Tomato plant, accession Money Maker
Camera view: horizontal (90 deg, fisheye); turntable rotation: 210 degrees
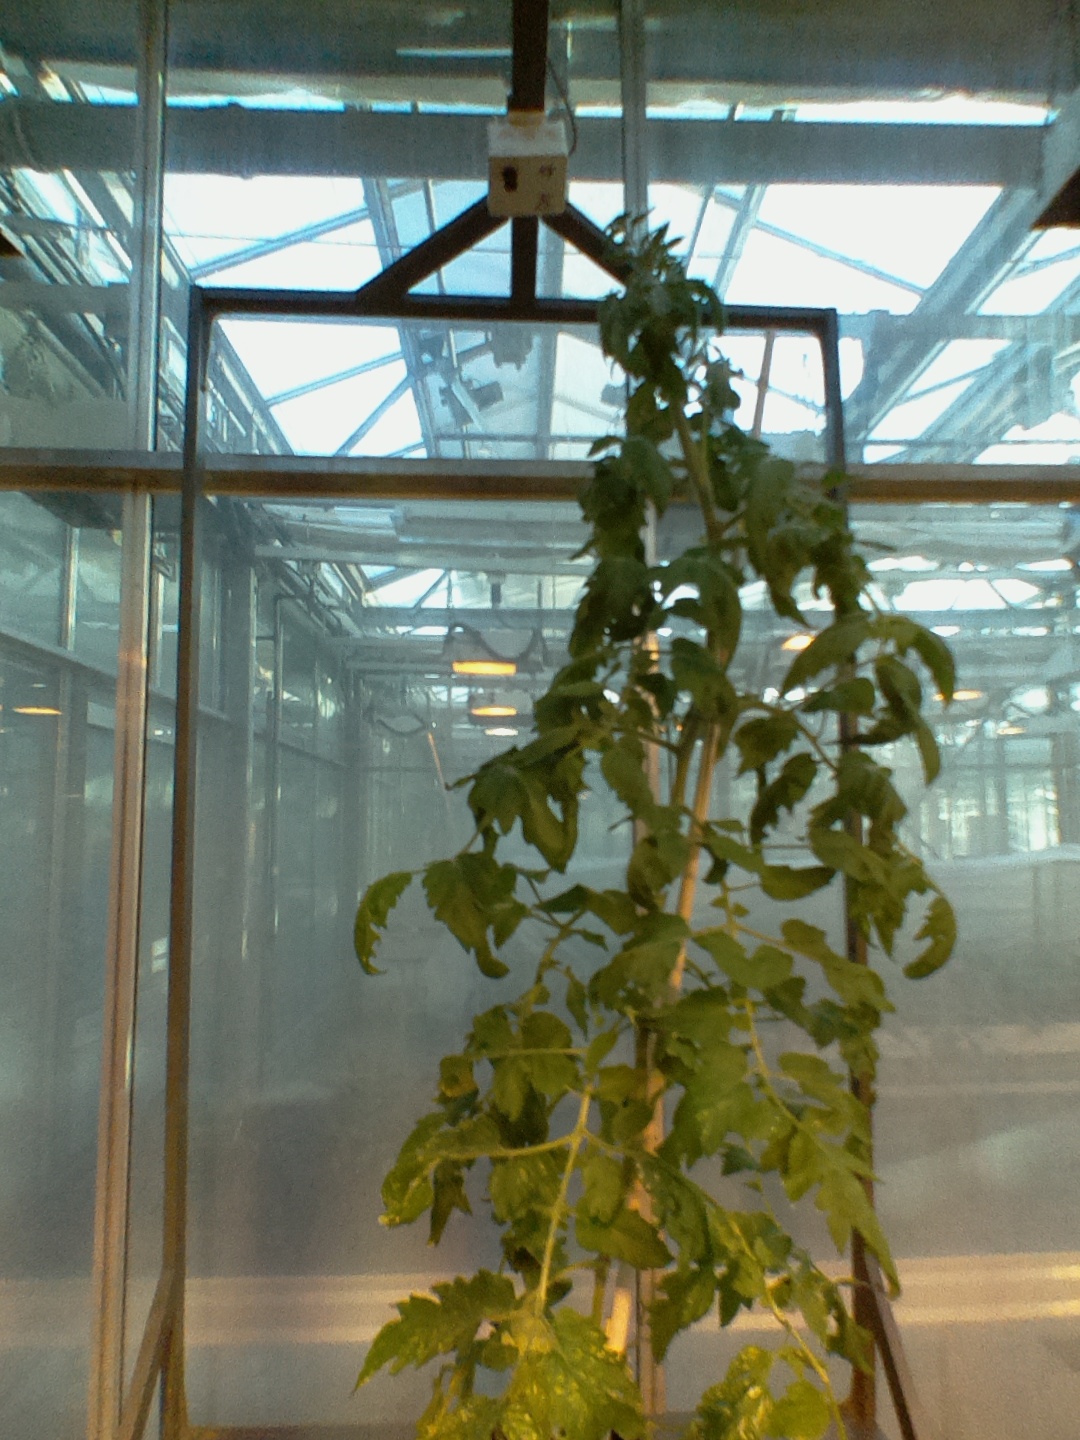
BBCH growth stage 70: Fruits at the main stem or branches visibles